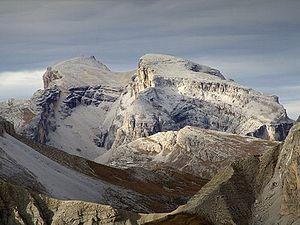
La province autonome de Bolzano, plus connue en français comme Haut-Adige, Tyrol du Sud ou Sud-Tyrol, est une province italienne, située dans le nord-est du pays, partie de la région autonome du Trentin-Haut-Adige, à la frontière de l'Autriche et de la Suisse. Depuis 2001, les deux noms, Alto Adige et Südtirol figurent dans la Constitution italienne. Son chef-lieu est Bolzane.
La Croda dei Baranci en italien ou Birkenkofel en allemand est un sommet des Alpes, à 2 922 m, dans les Dolomites, et en particulier dans le groupe des Dolomites de Sesto, en Italie.